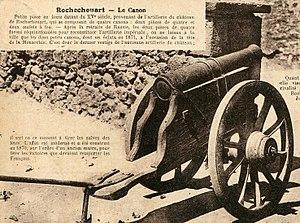
canon de rochechouart et son histoire
Le château de Rochechouart est un château situé en Nouvelle-Aquitaine, dans le Limousin historique, au-dessus du confluent de la Graine et de la Vayres, construit initialement au XIIᵉ siècle et qui comporte également des parties du XVᵉ siècle. La dynastie des vicomtes de Rochechouart en a été propriétaire depuis la création du château jusqu'à sa vente à l'État français au XIXᵉ siècle. Le château de Rochechouart abrite aujourd'hui le musée d'art contemporain de la Haute-Vienne.